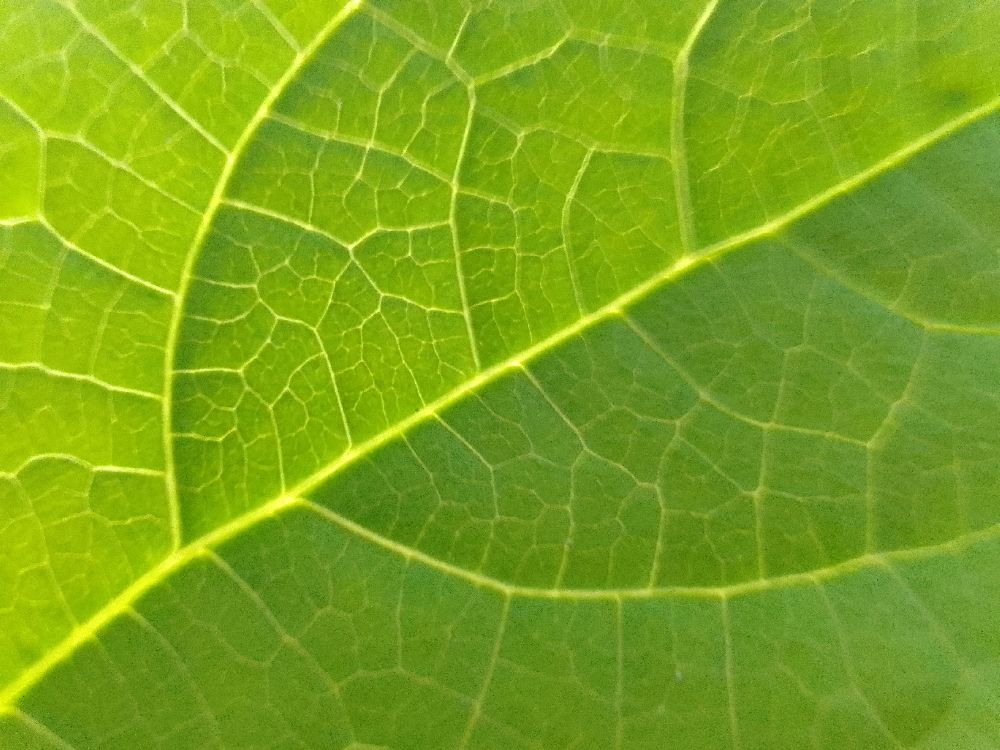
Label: healthy